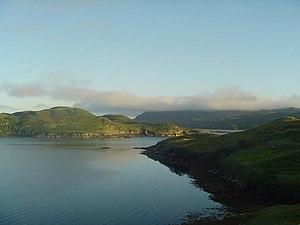
Eilean Uibhard est une île du Royaume-Uni située en Écosse.